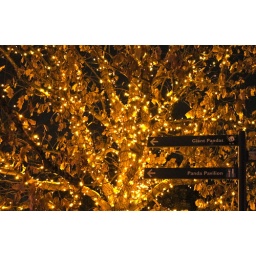
Zoo signs by tree light